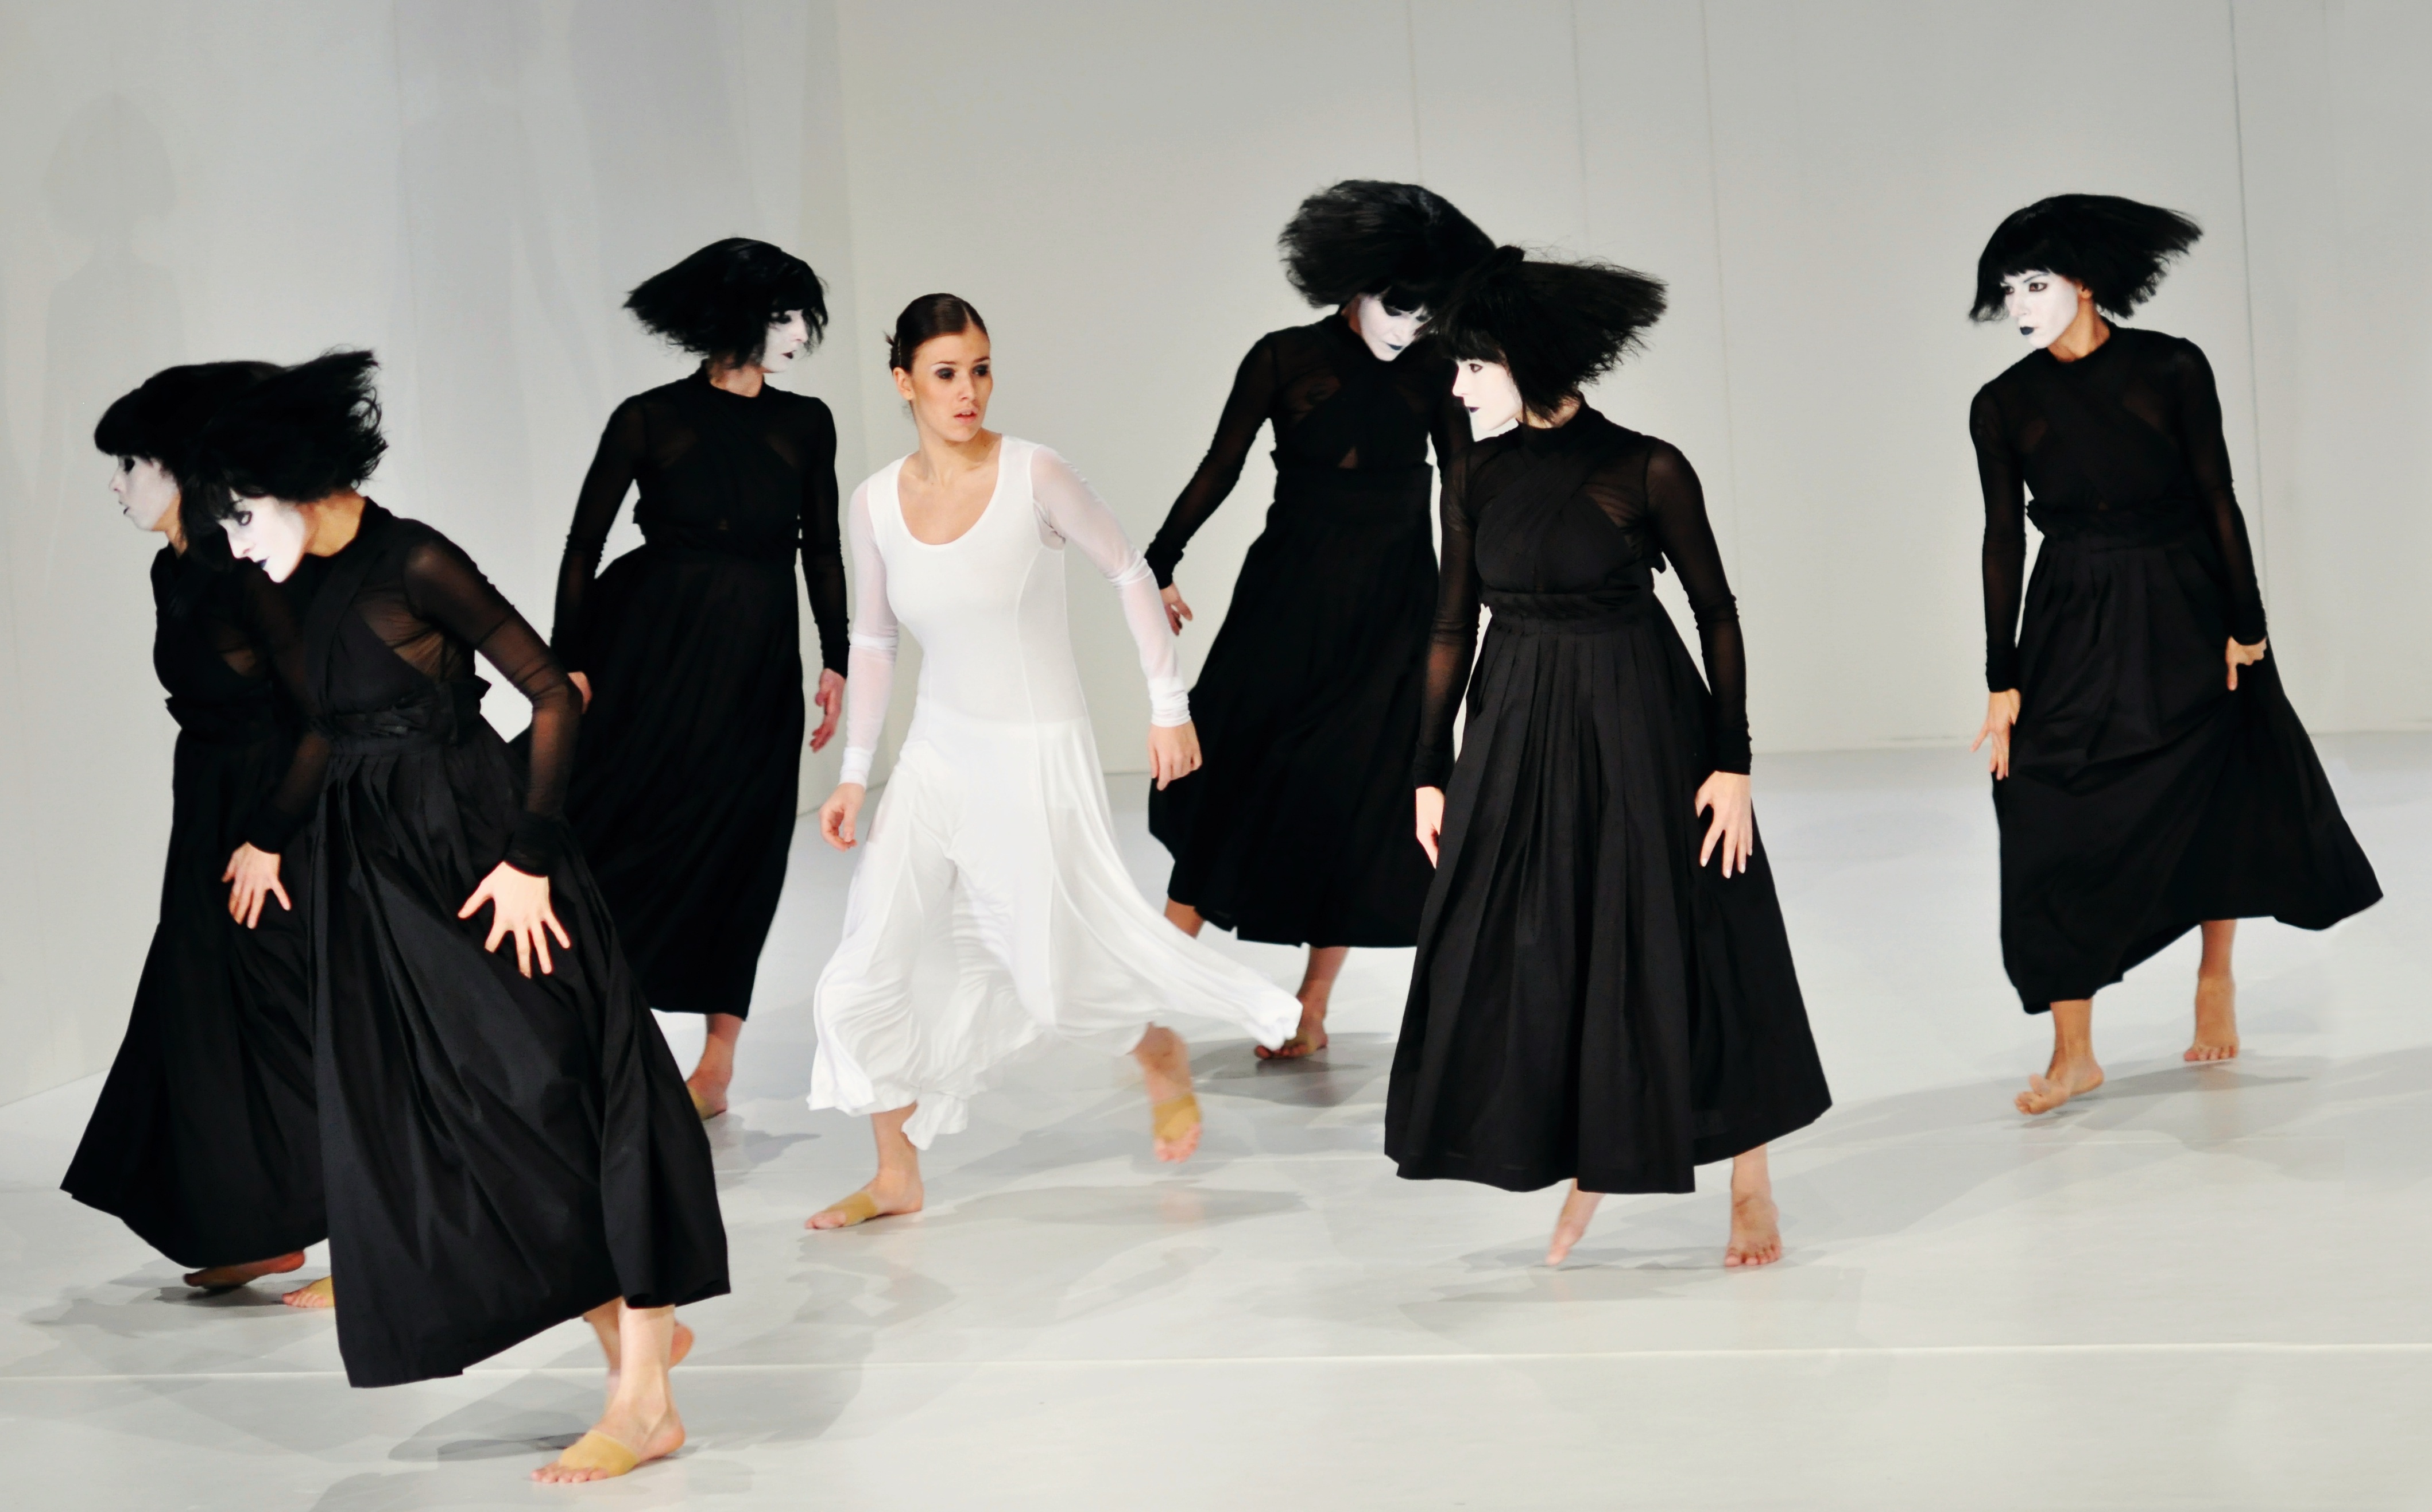
person, people, girl, woman, white, female, dance, young, spring, human, fashion, performer, clothing, black, ballerina, ballet, performance art, moving, stage, dress, runway, move, theater, sexy, elegant, acrobat, body, costume, slim, attractive, gown, elegance, adult, vitality, formal wear, fashion design, fashion show